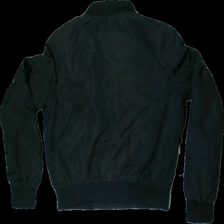
View: back
Type: Jacket
Category: Ladies
Brand: Chelsea
Colors: Black
Material: 100% polyester
Cut: Regular, C-collar
Size: M
Season: All
Stains: Minor
Price range: 50-100
Recommended usage: Recycle